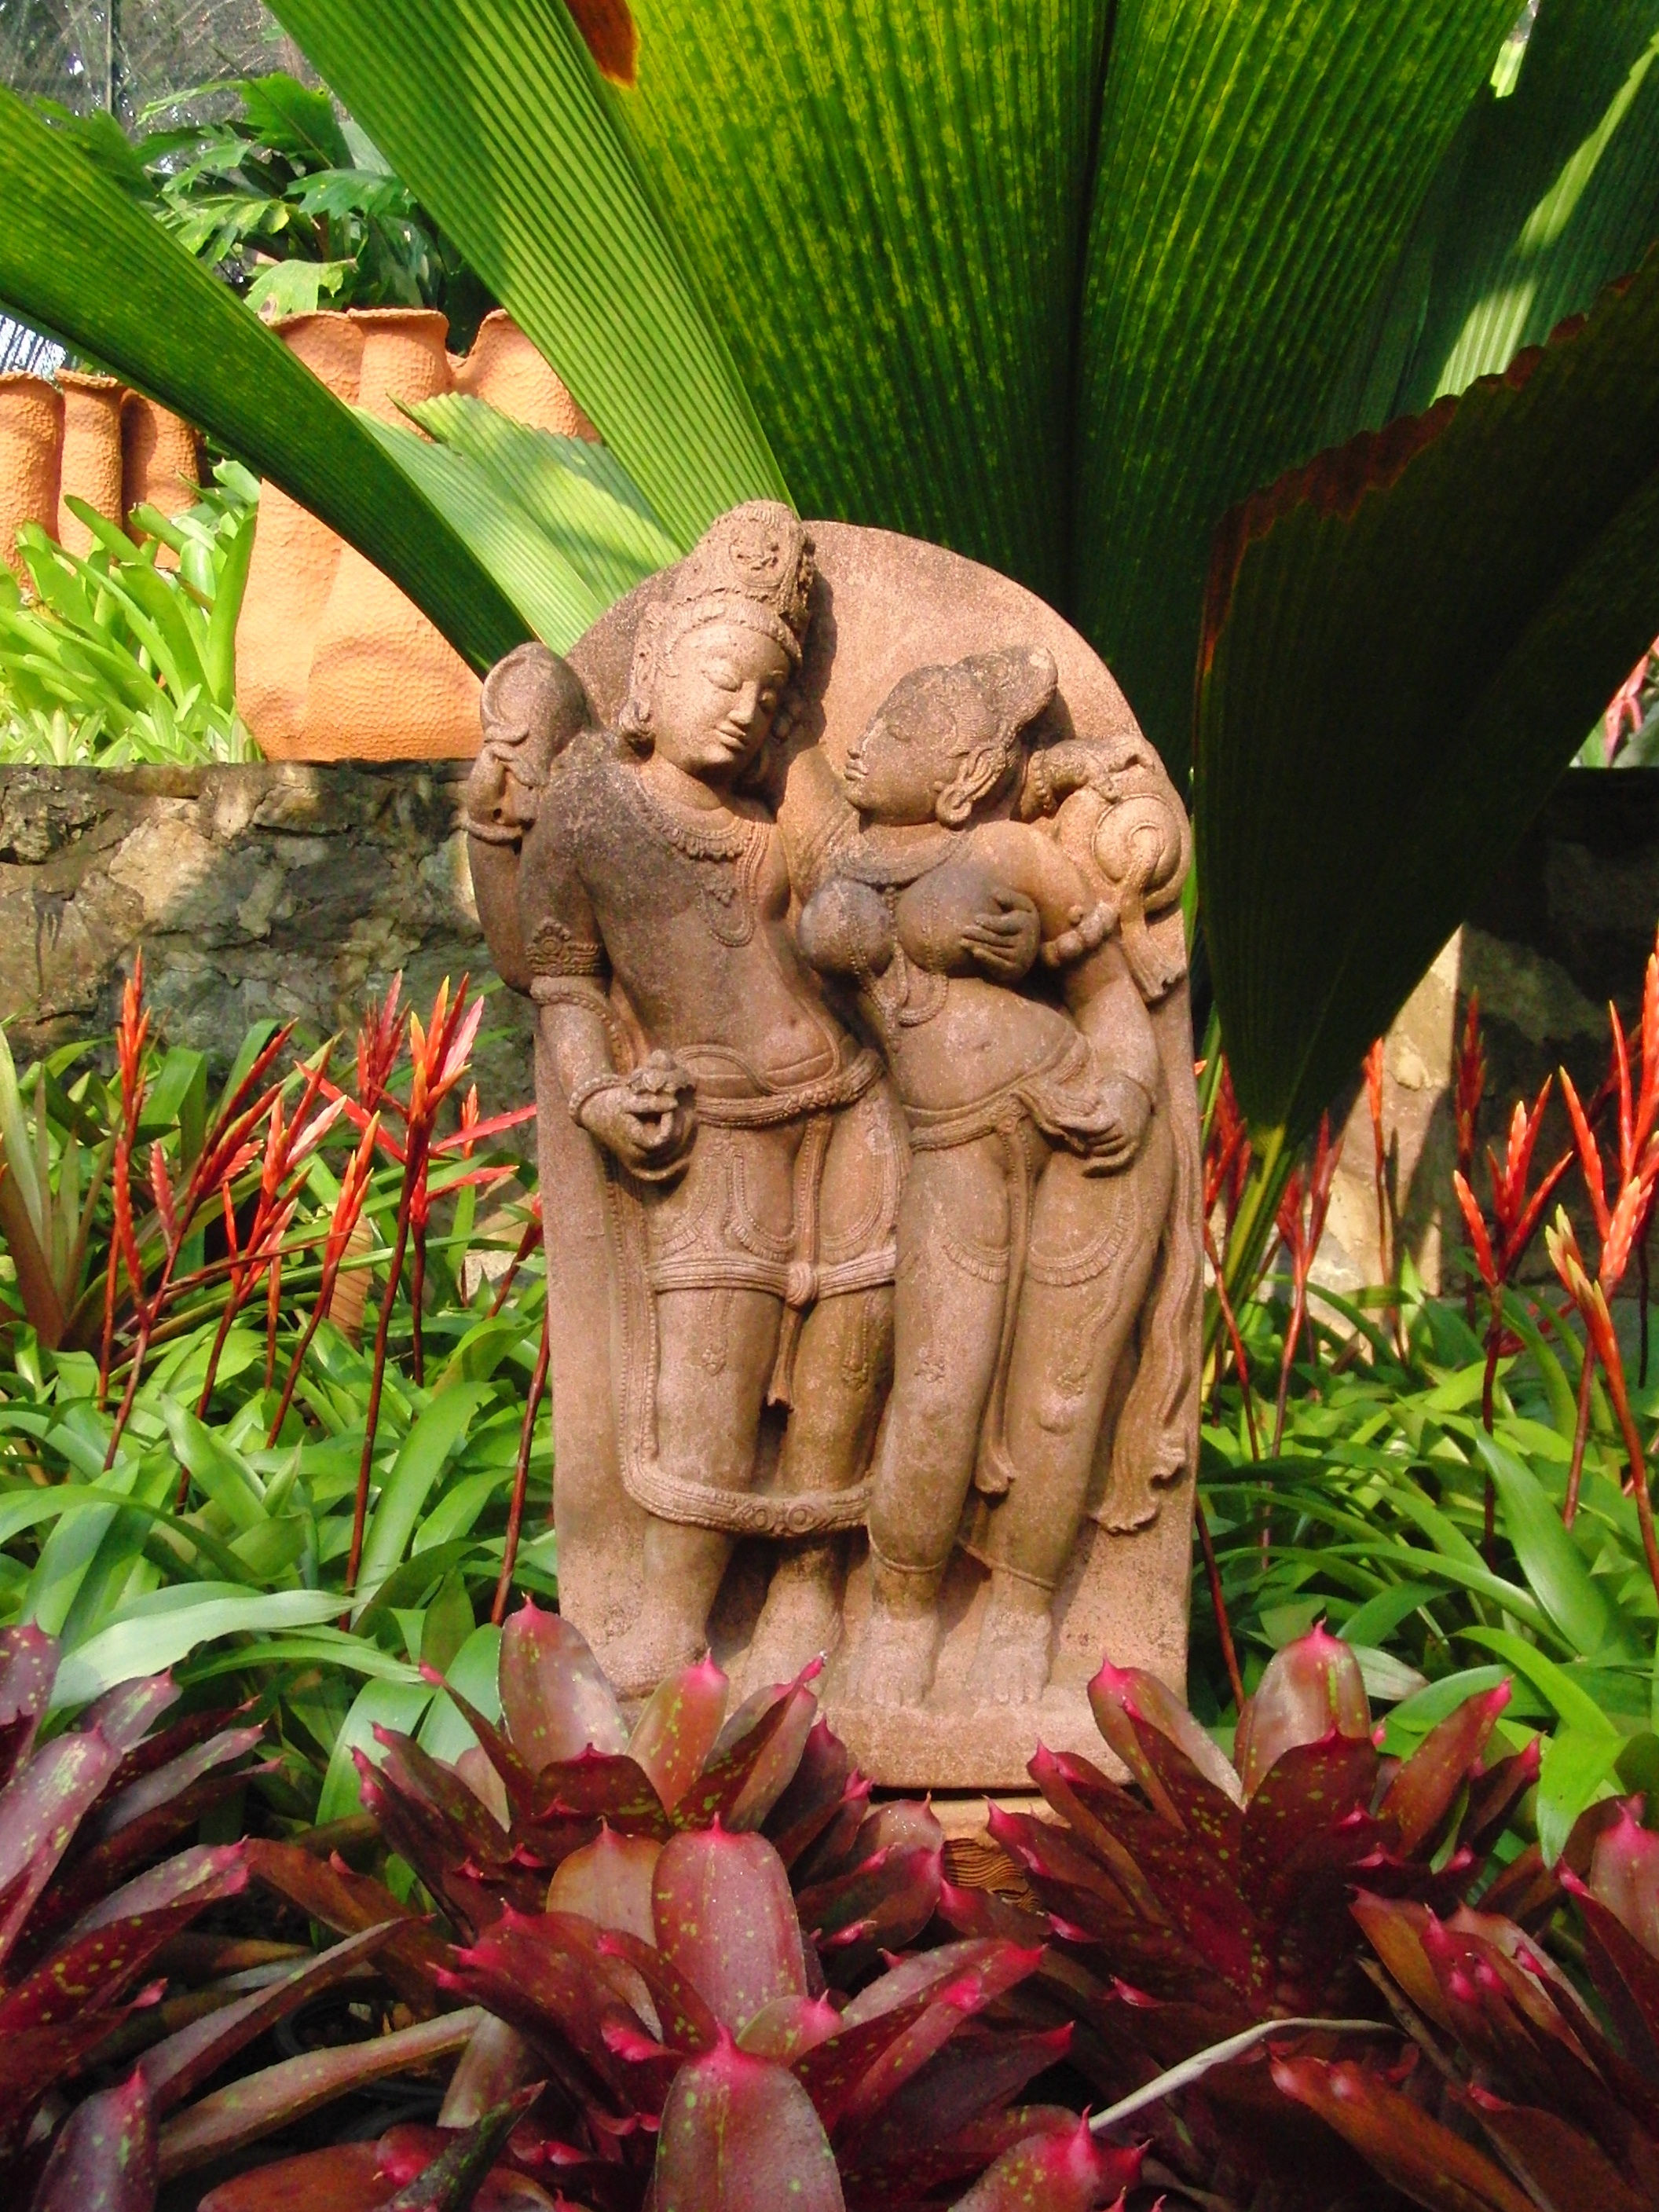
tree, plant, leaf, flower, monument, statue, jungle, produce, buddhism, botany, garden, tourism, flora, thailand, sculpture, art, temple, carving, folklore, in the garden, woman and man, arecales, park sculpture, mutual relations